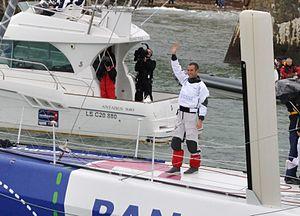
Vendée Globe 2012-2013
Banque populaire est un voilier monocoque de course au large appartenant à la classe des 60 pieds IMOCA, mis à l'eau en 2010 sous le nom de Foncia 2. Synthèse de l'expérience des architectes Guillaume Verdier, Marc Van Peteghem et Vincent Lauriot-Prévost et du navigateur Michel Desjoyeaux, il présente une carène innovante, marquée par un double bouchain et un pont en « aile de mouette », ainsi que des dérives portantes.